Red Cedar River (Wisconsin)

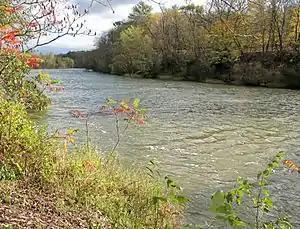
The Red Cedar River as viewed from the Red Cedar State Trail in Menomonie in 2007

The Red Cedar River in northwestern Wisconsin is a tributary of the Chippewa River. Its name is translation from the Ojibwe "Miskwaawaakokaan-ziibi" meaning "Abundant with Red Cedar River." According to the Wisconsin Department of Natural Resources, the river flows approximately 100 miles from southwestern Sawyer County to its confluence with the Chippewa southeast of Dunnville in southern Dunn County. It drains portions of eight Wisconsin counties: Barron, Chippewa, Dunn, Polk, Rusk, St. Croix, Sawyer, and Washburn.